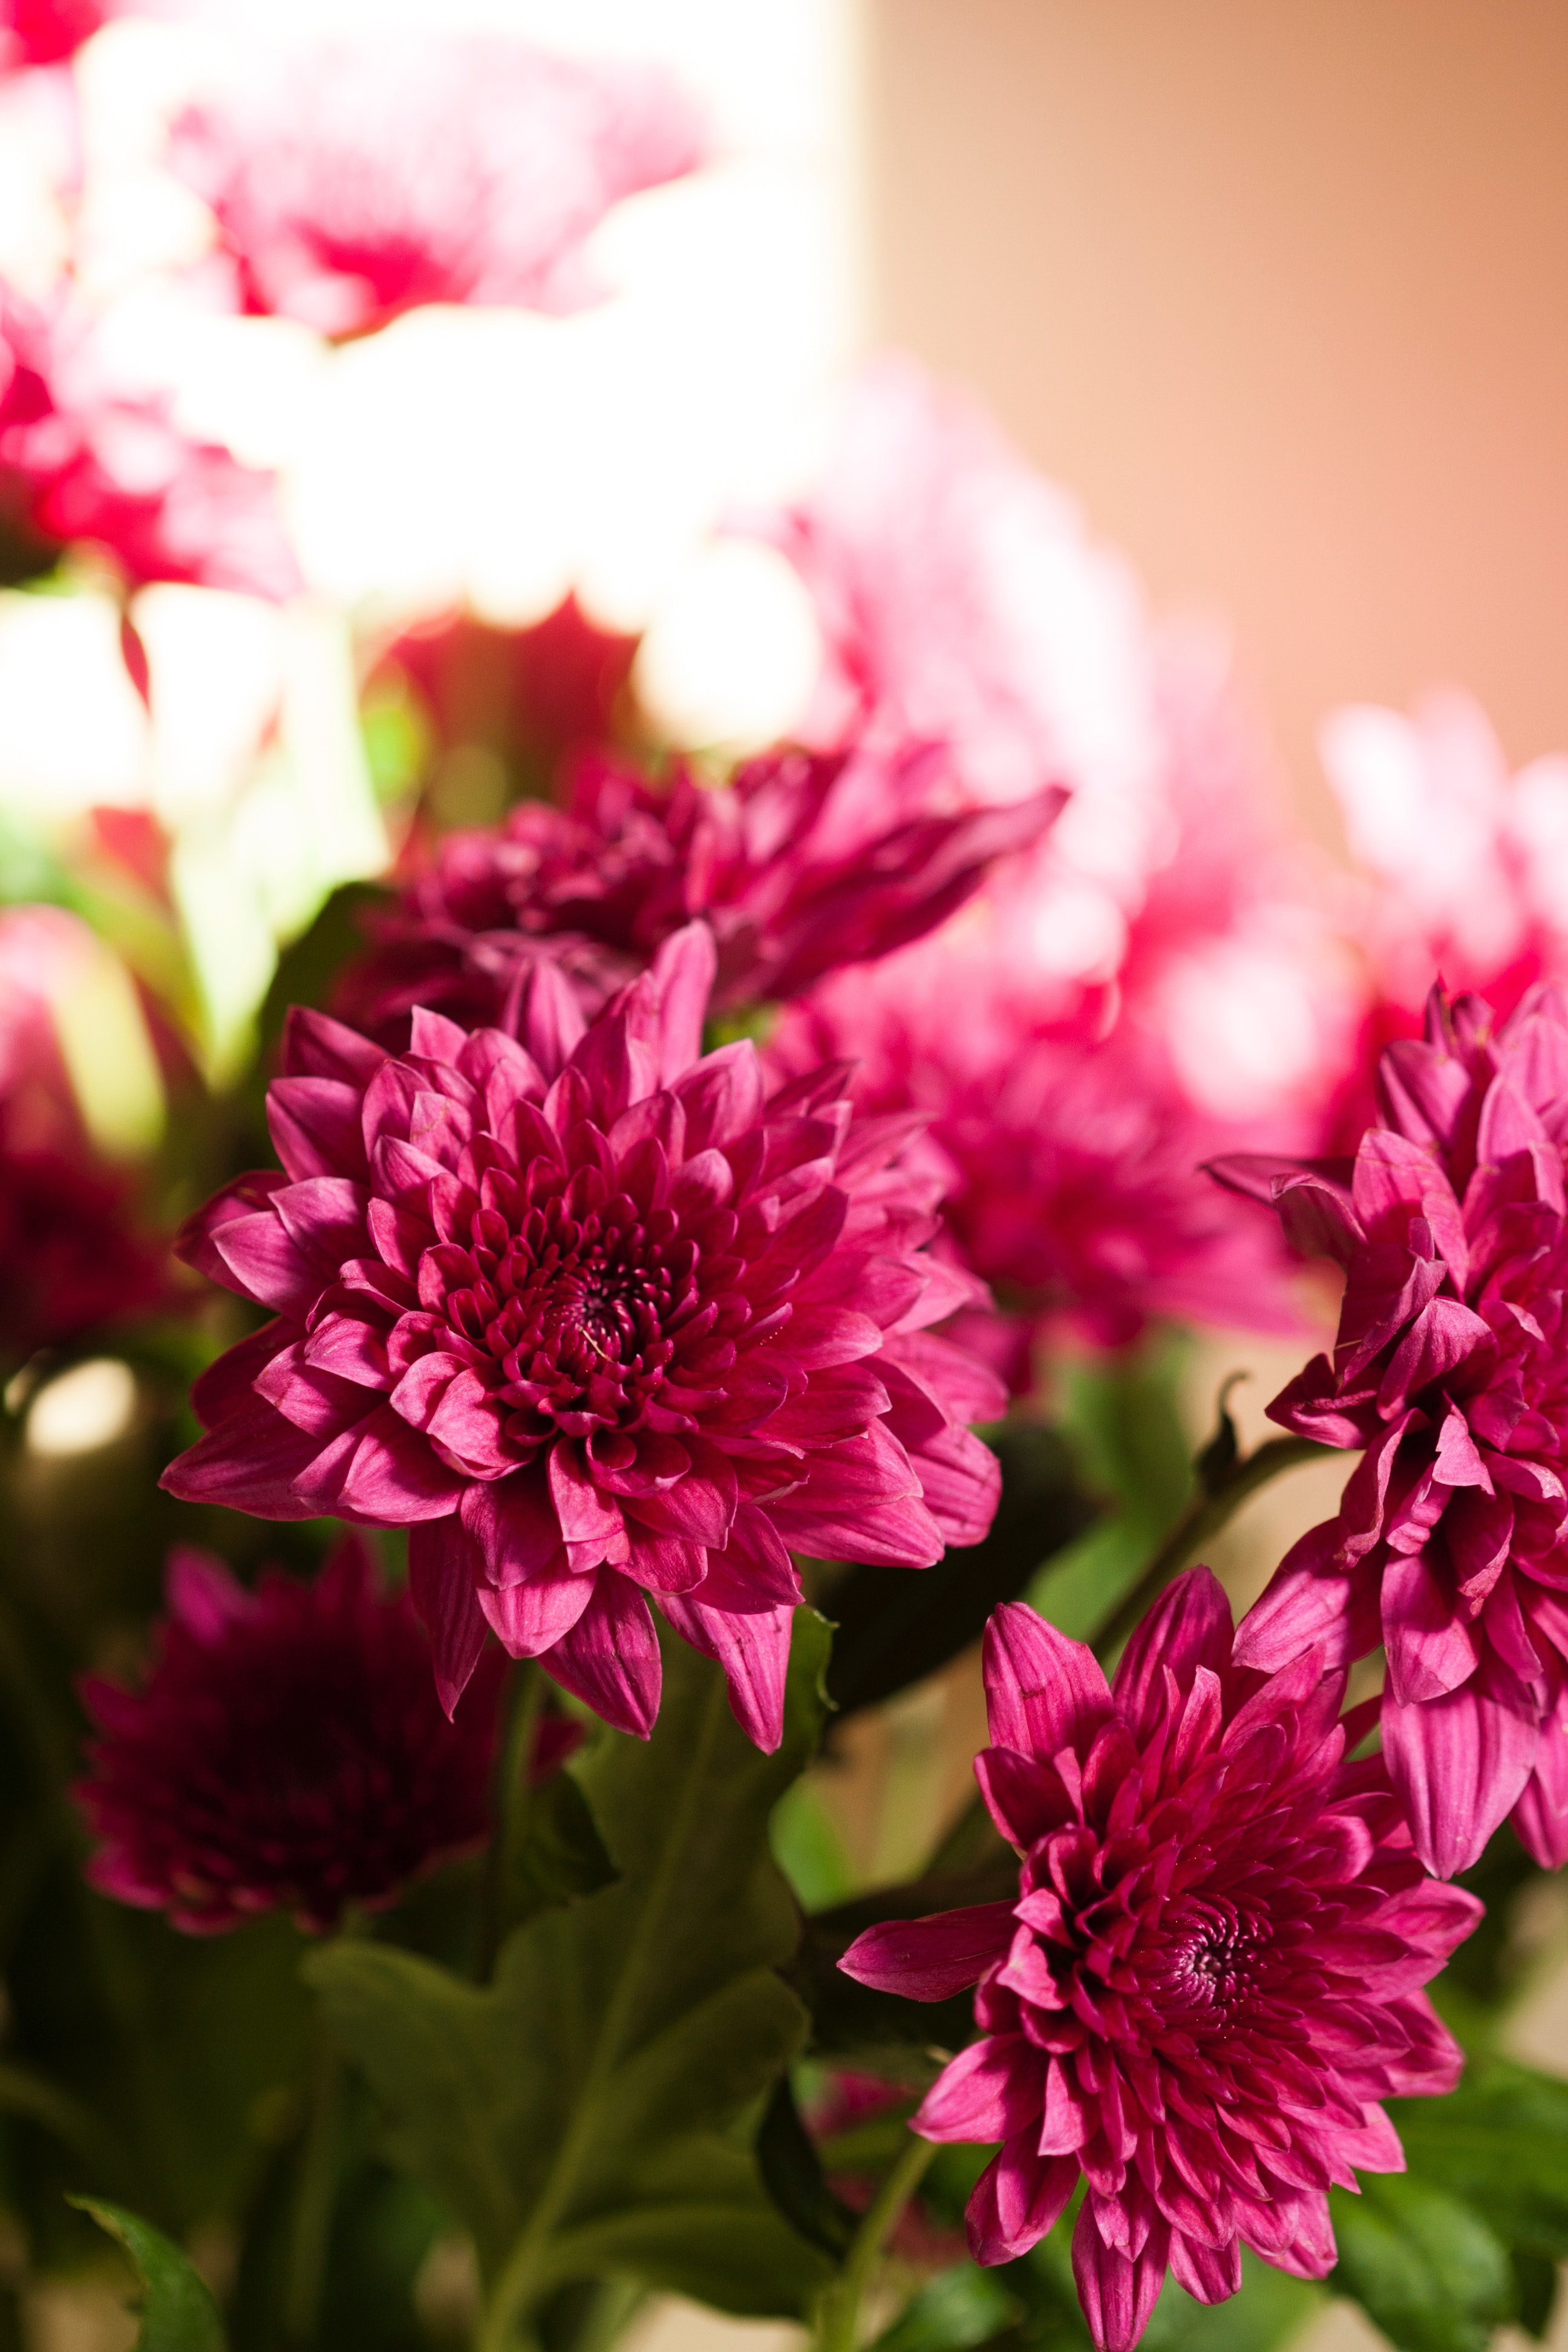
flower, flowering plant, petal, pink, plant, red, purple, magenta, floral design, cut flowers, botany, chrysanths, floristry, annual plant, bouquet, macro photography, aster, daisy family, pink family, dahlia, wildflower, dianthus, perennial plant